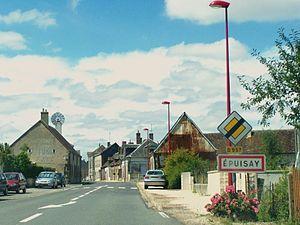
Entrée dans la petite commune d'Épuisay dans le Loir-et-Cher.
Épuisay est une commune française située dans le département de Loir-et-Cher en région Centre-Val de Loire.